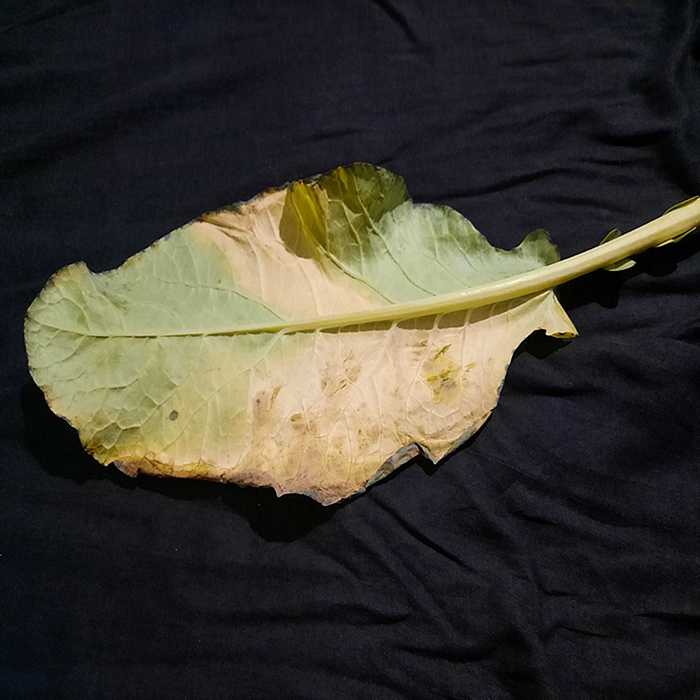
Plant: Cauliflower
Label: Black Rot